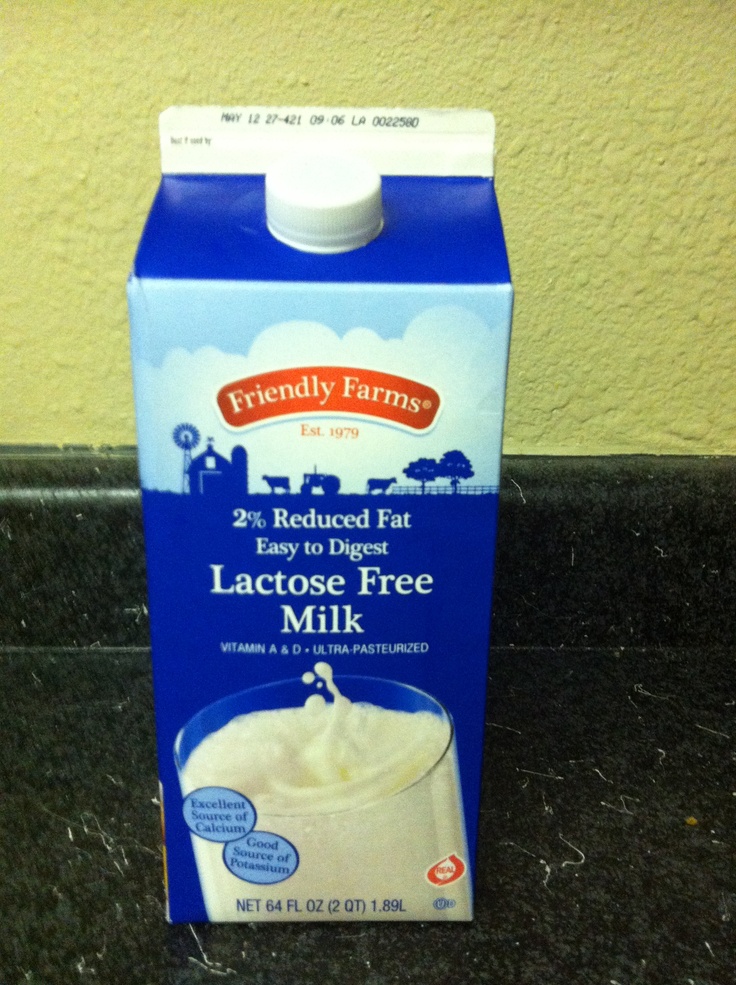
Waste category: cardboard